MeRA25

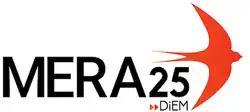
Old logo of the Party

MeRA25 stood in the 2024 European Parliament election, where it failed to elect an MEP or reach the 3% mark by an even larger margin than the 2019 election but with a slightly smaller margin than the June 2023 election.